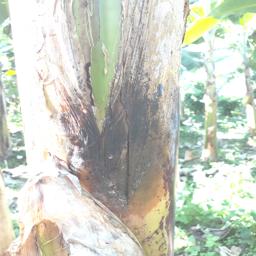
Label: PSEUDOSTEM WEEVIL